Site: brandenburg
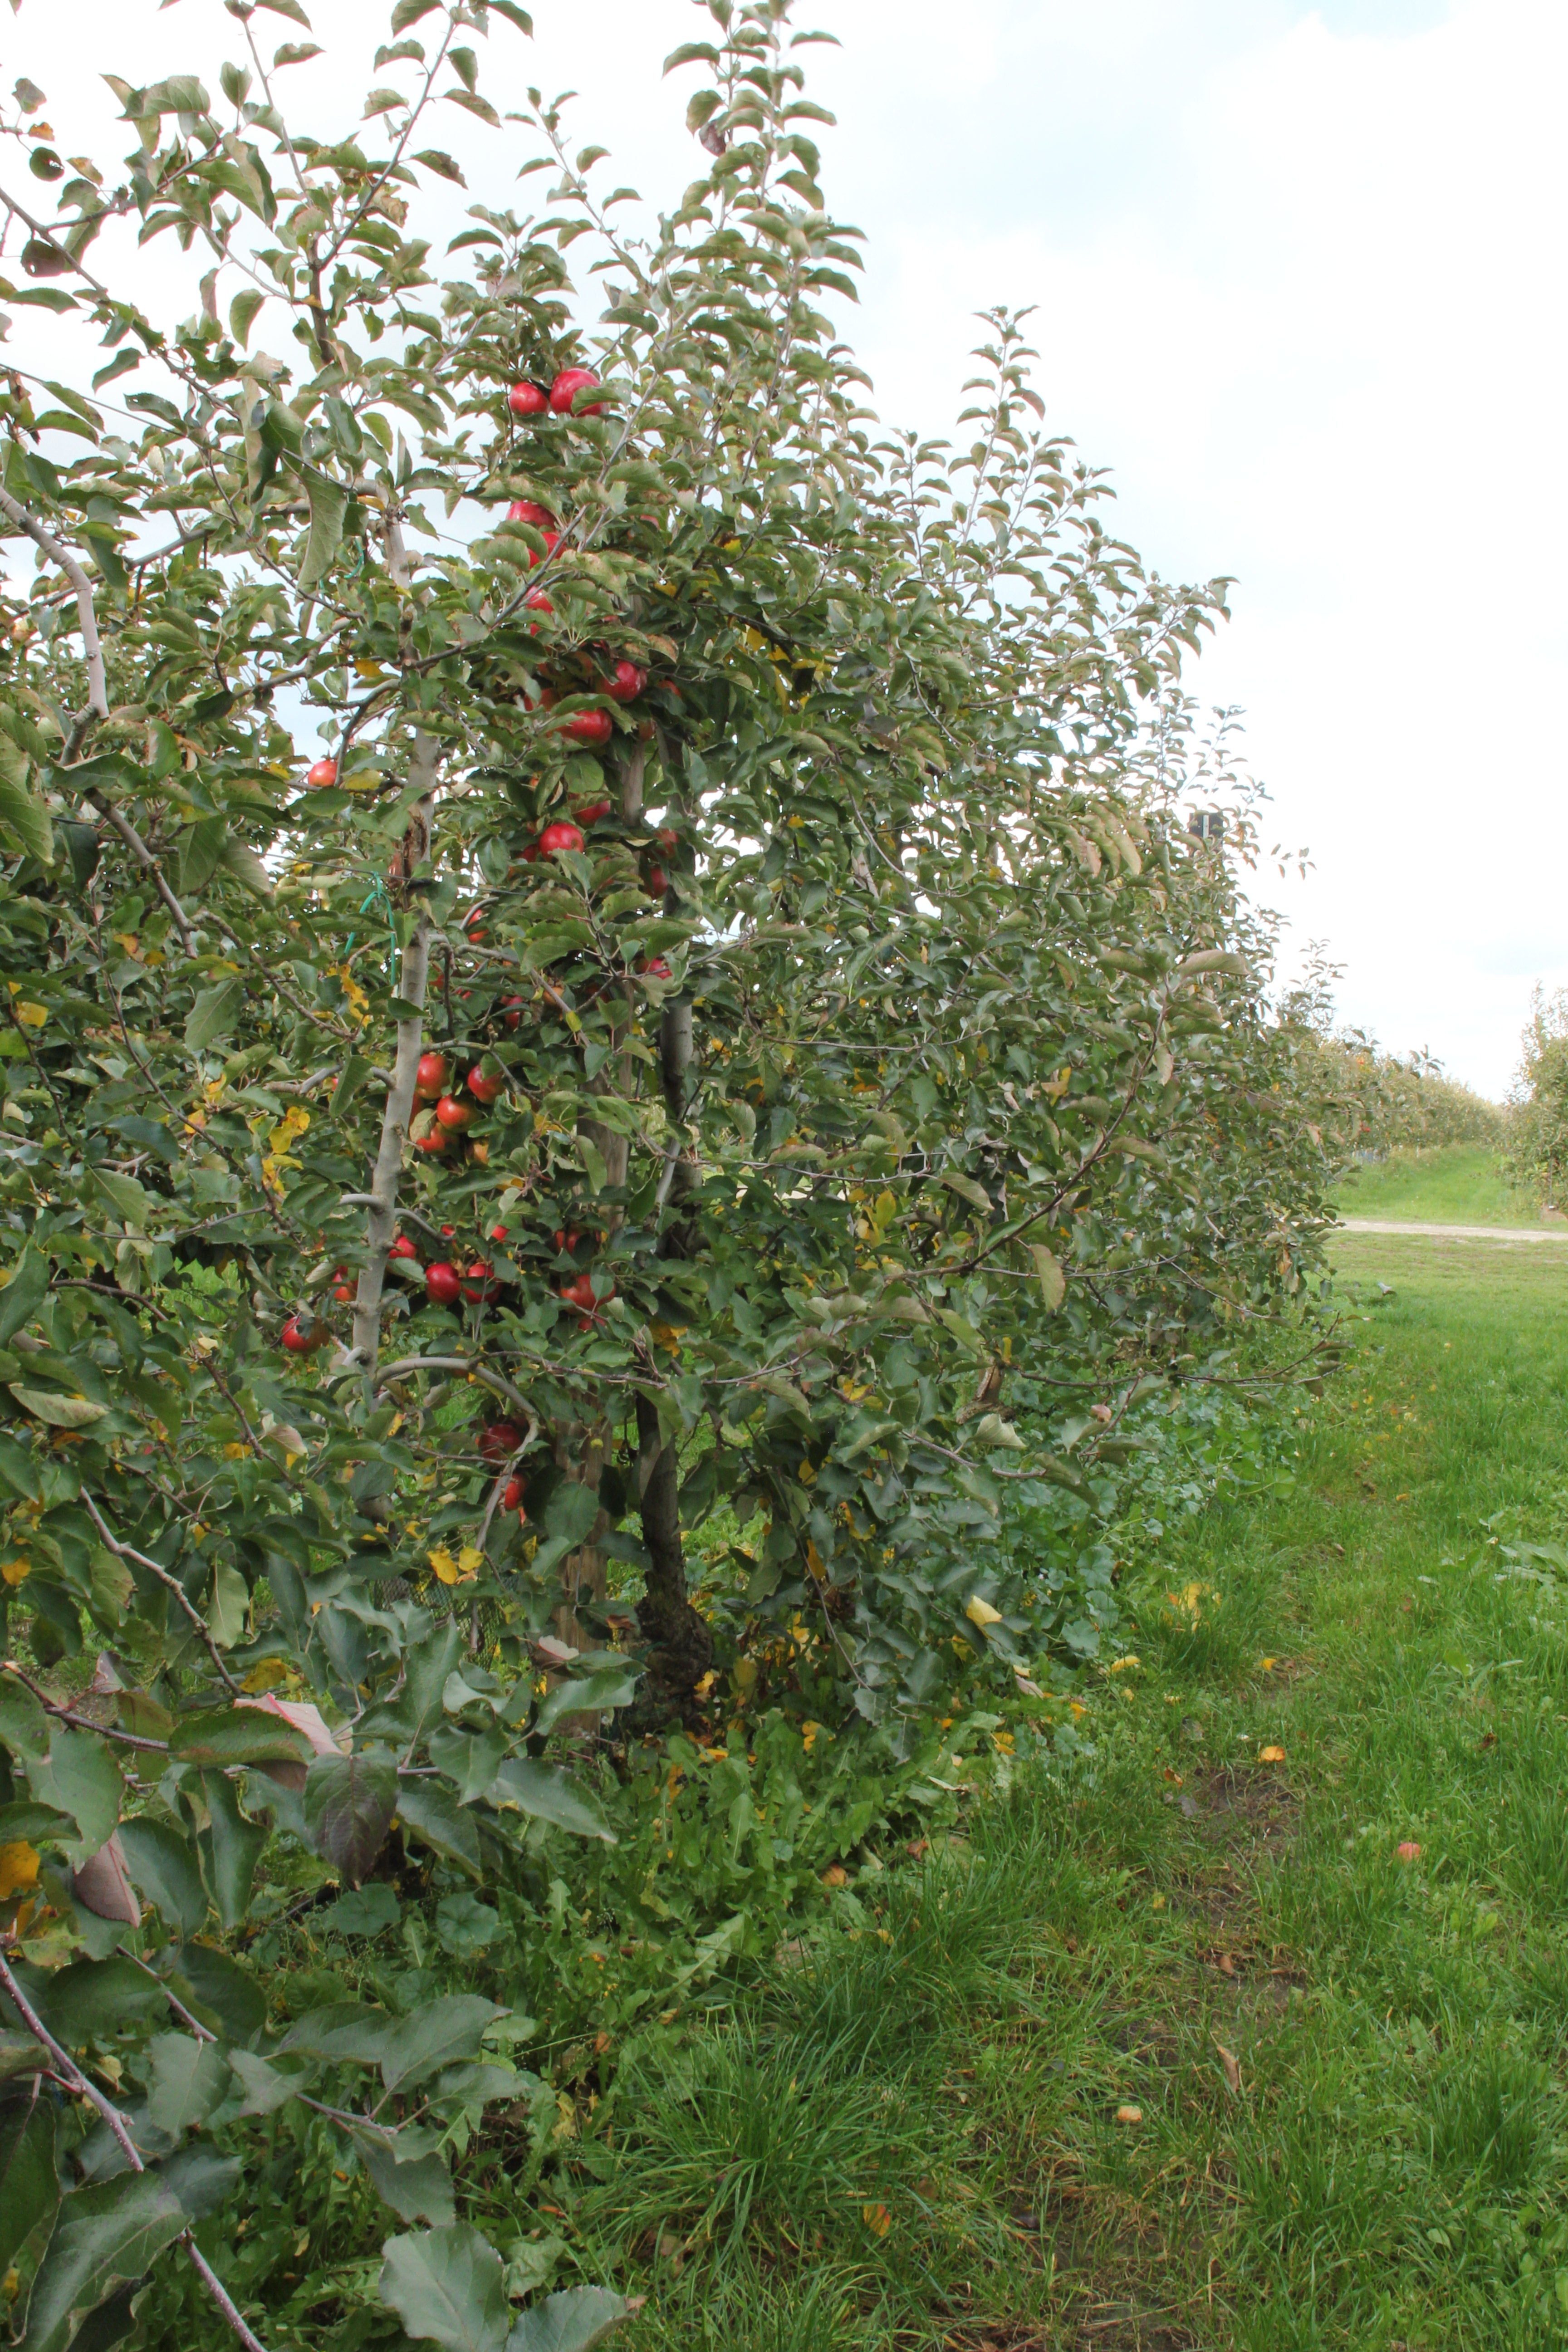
Growth stage (BBCH 91): Senescence, beginning of dormancy